Henrik Pontoppidan

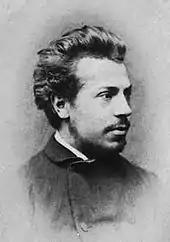
Pontoppidan c. 1874

The son of a Jutlandic vicar and belonging to an old family of vicars and writers, Pontoppidan gave up an education as an engineer, worked as a primary school teacher and finally became a freelance journalist and full-time writer, making his debut in 1881.